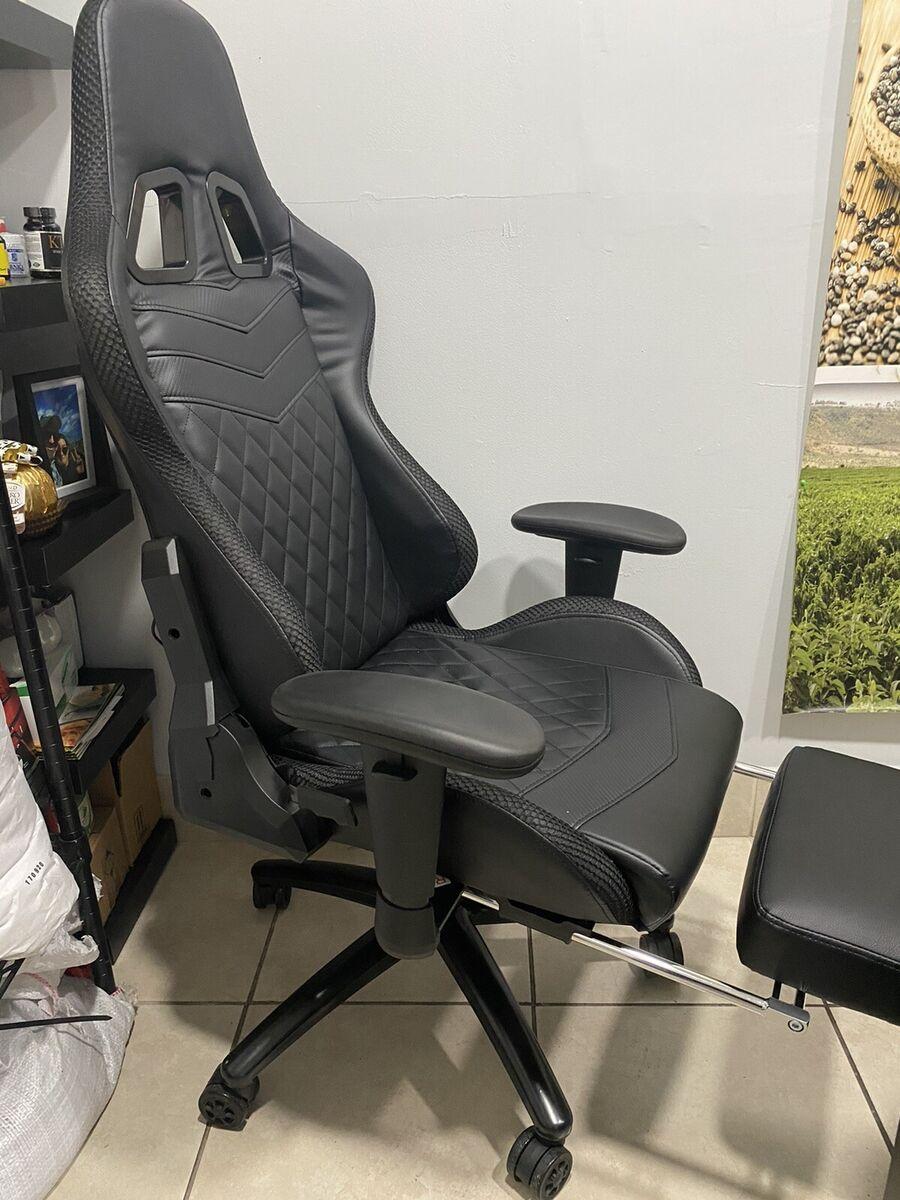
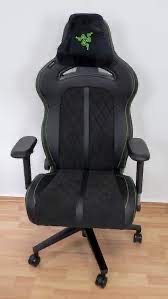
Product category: items_chair
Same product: no